Anne of Denmark

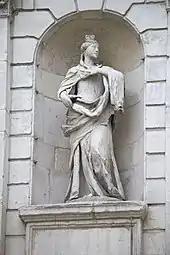
A statue of Anne of Denmark in the Temple Bar Gate

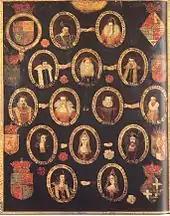
A family tree depicting James's ancestors

In Scotland, Anne sometimes exploited court factionalism for her own ends, in particular by supporting the enemies of the Earl of Mar. As a result, James did not trust her with secrets of state. Henry Howard, active in the highly secret diplomacy concerning the English succession, subtly reminded James that though Anne possessed every virtue, Eve was corrupted by the serpent. Another of James's secret correspondents, Robert Cecil, believed that "the Queen was weak and a tool in the hands of clever and unscrupulous persons." In practice, Anne seems to have been little interested in high politics unless they touched on the fate of her children or friends, and later told Secretary of State Robert Cecil that "she was more contented with her pictures than he with his great employments." However, in November 1600 Robert Cecil had been anxious to find out about correspondence she had with Archduke Albert, Governor of the Spanish Netherlands.